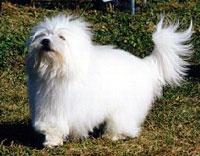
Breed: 211-n000052-Dandie_Dinmont